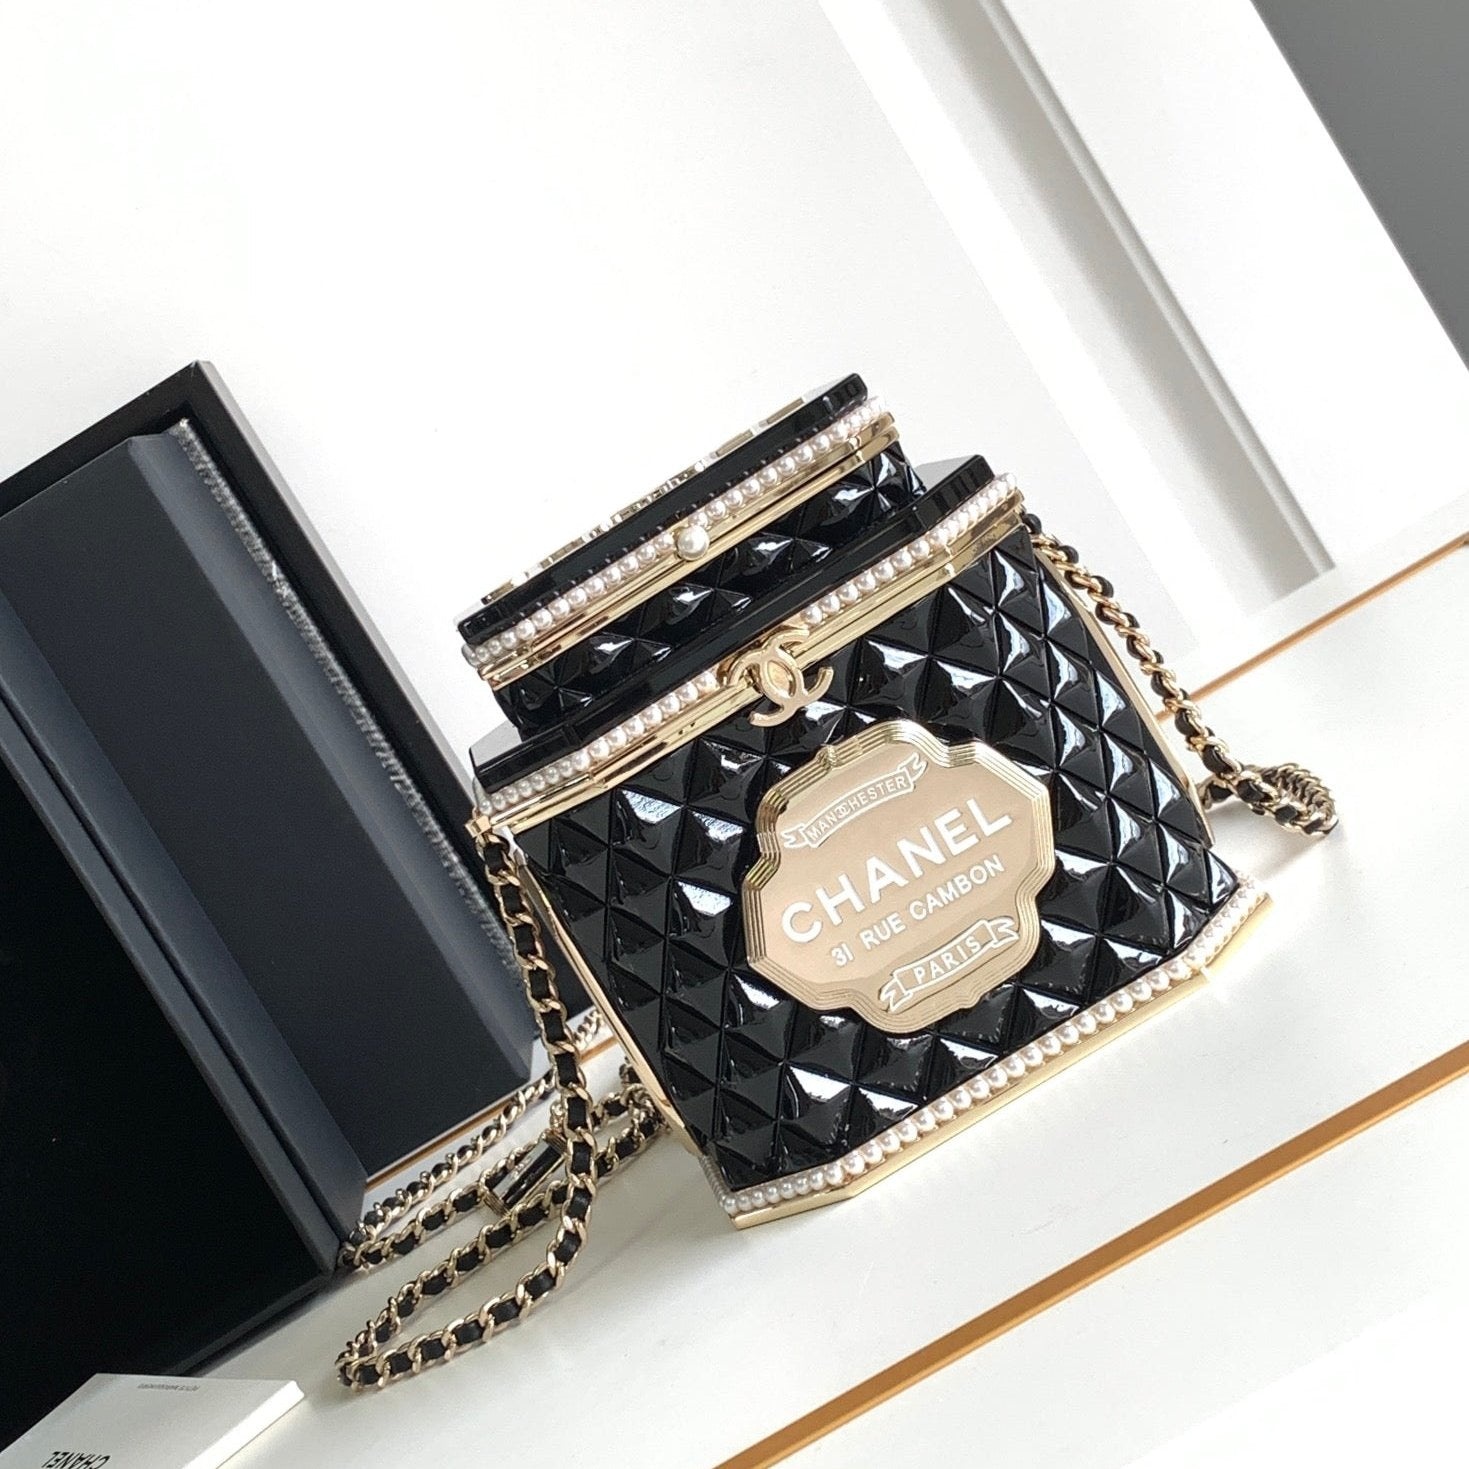
CC 12 TEA BOX MINAUDIERE BAG IN BLACK RESIN
Color: BLACK Size: 12 X 10 X 10 CM Material: RESIN The products are 1:1 copies of the original version and they are the same from every detail. Support return and exchange in 1 month if the product is defective or the customer is not satisfied with the product.
Brand: chanel bag
Category: Apparel & Accessories > Handbags, Wallets & Cases > Handbags > Minaudieres